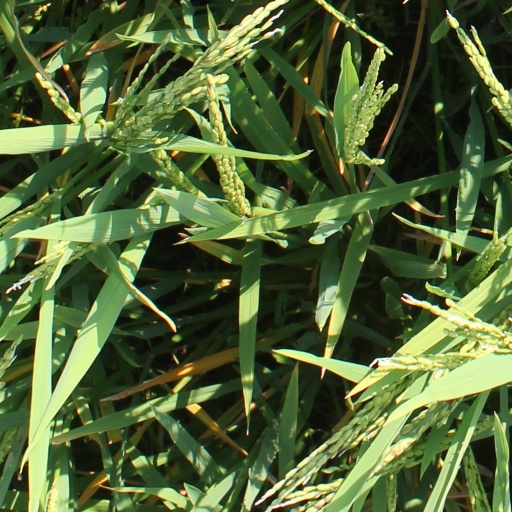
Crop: rice